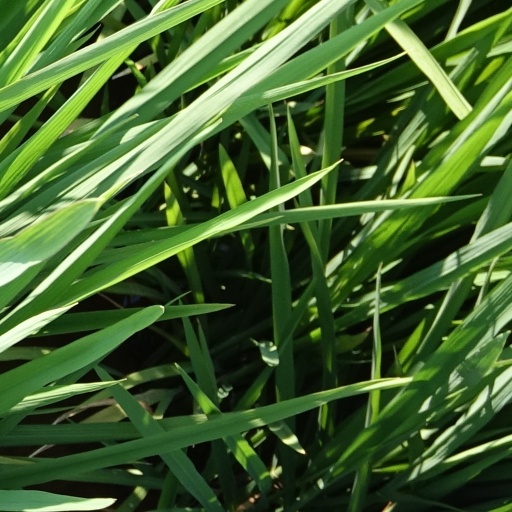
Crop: rice